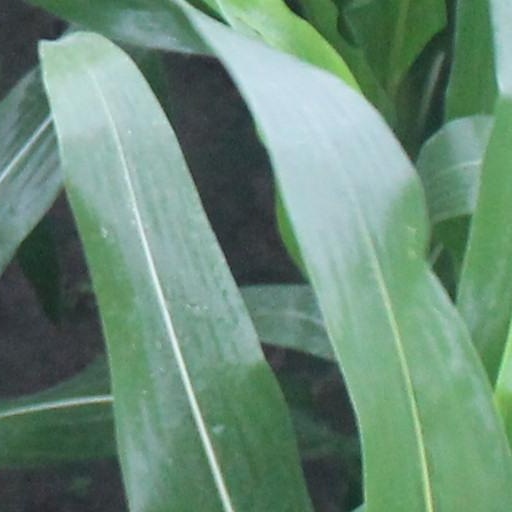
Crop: maize; corn